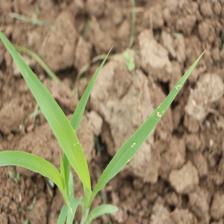
Label: Sorghum